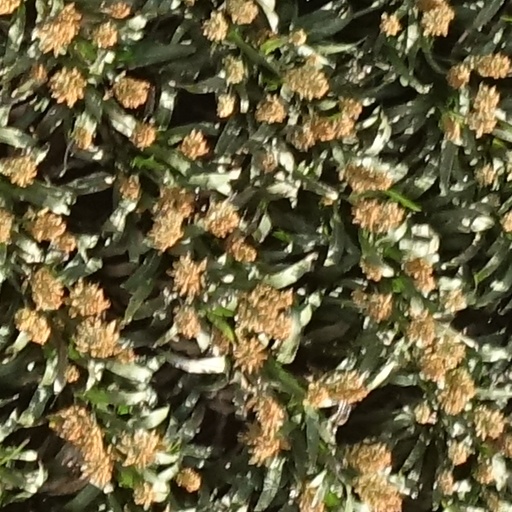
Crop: sorghum